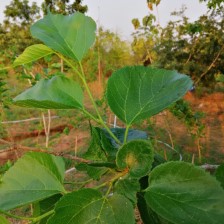
Variety: TaiwanMeacho